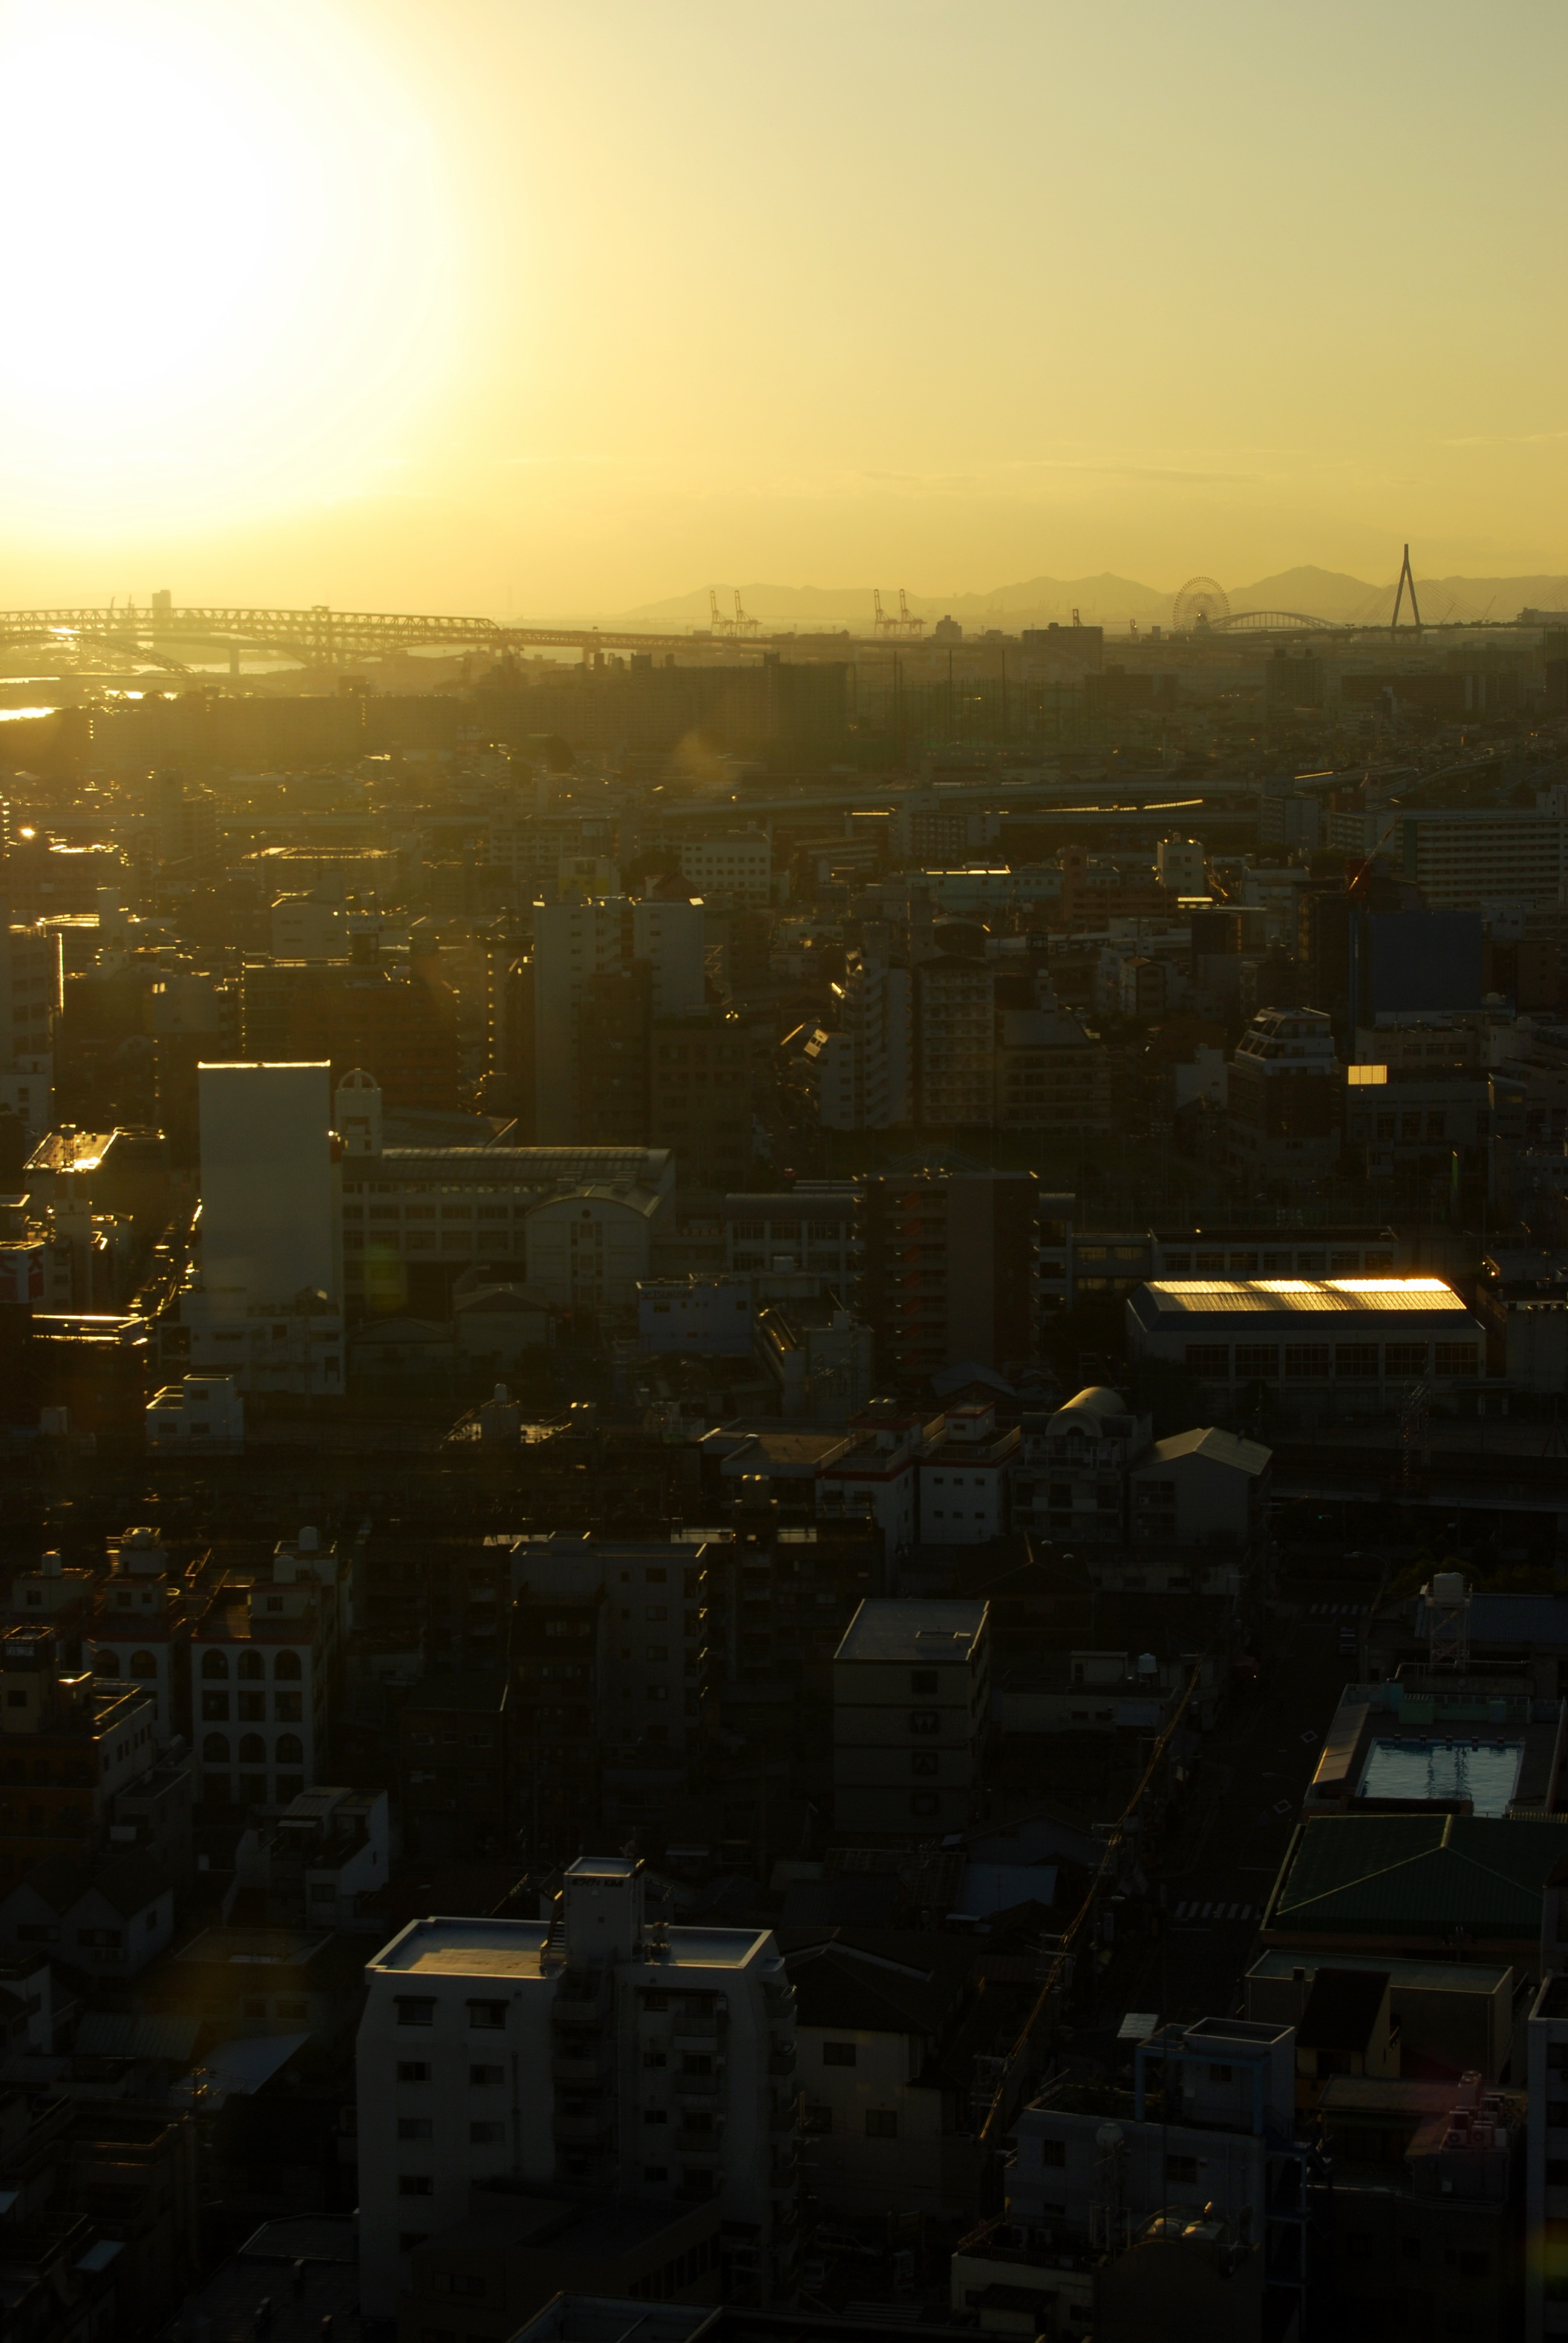
horizon, light, sky, sun, sunrise, sunset, skyline, night, sunlight, morning, dawn, city, skyscraper, cityscape, downtown, dusk, evening, reflection, haze, osaka, metropolis, urban area, evening view, atmospheric phenomenon, human settlement, atmosphere of earth, metropolitan area